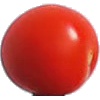
Label: Tomato Cherry Red 1